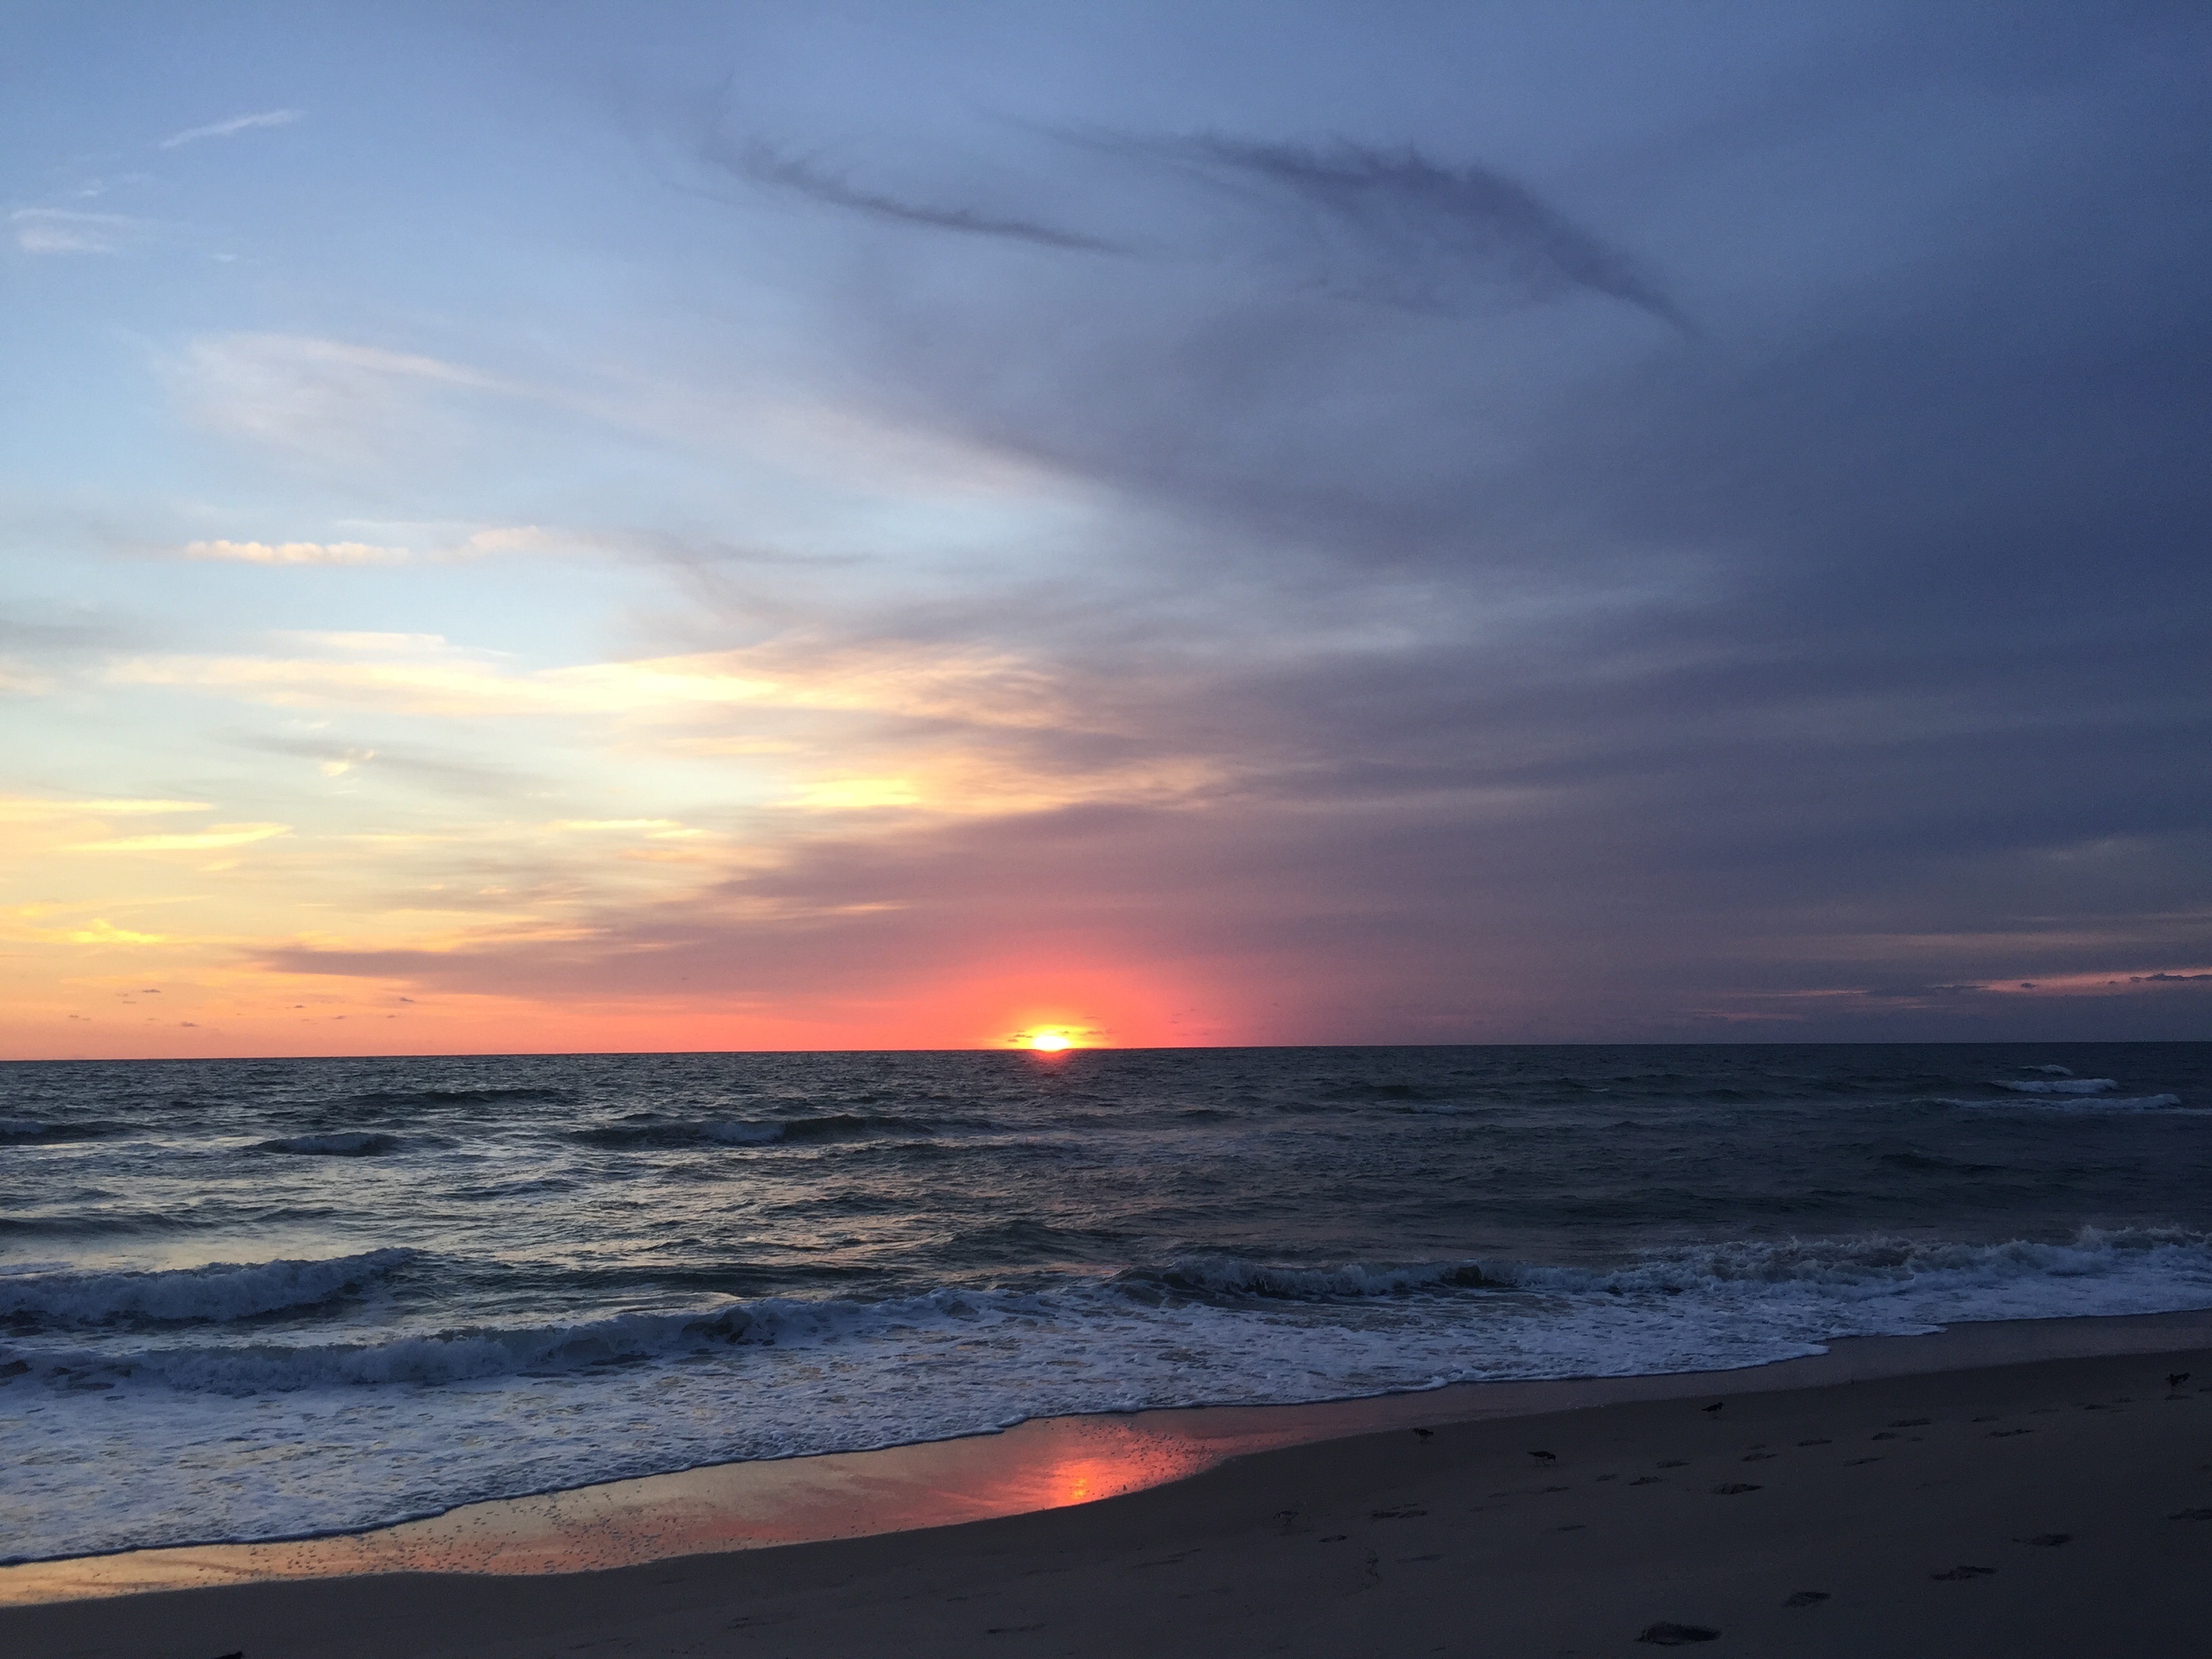
beach, sea, coast, sand, ocean, horizon, cloud, sky, sun, sunrise, sunset, morning, shore, wave, dawn, dusk, evening, body of water, afterglow, wind wave